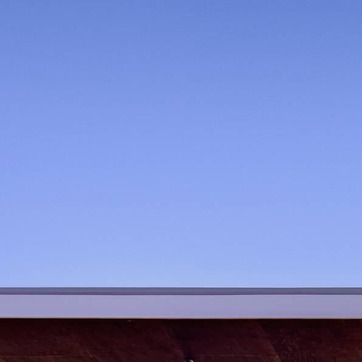
Material: sky